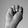
ASL letter: M